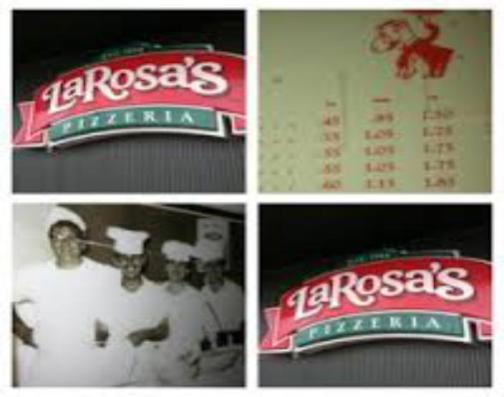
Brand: larosa's pizzeria
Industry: Food